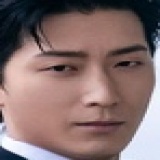
diễn viên Đậu Kiêu